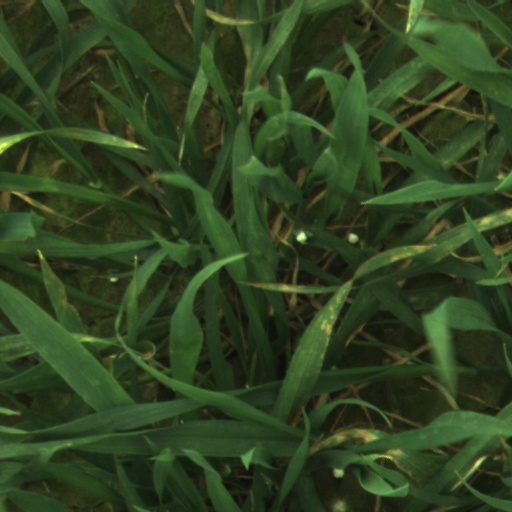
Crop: wheat